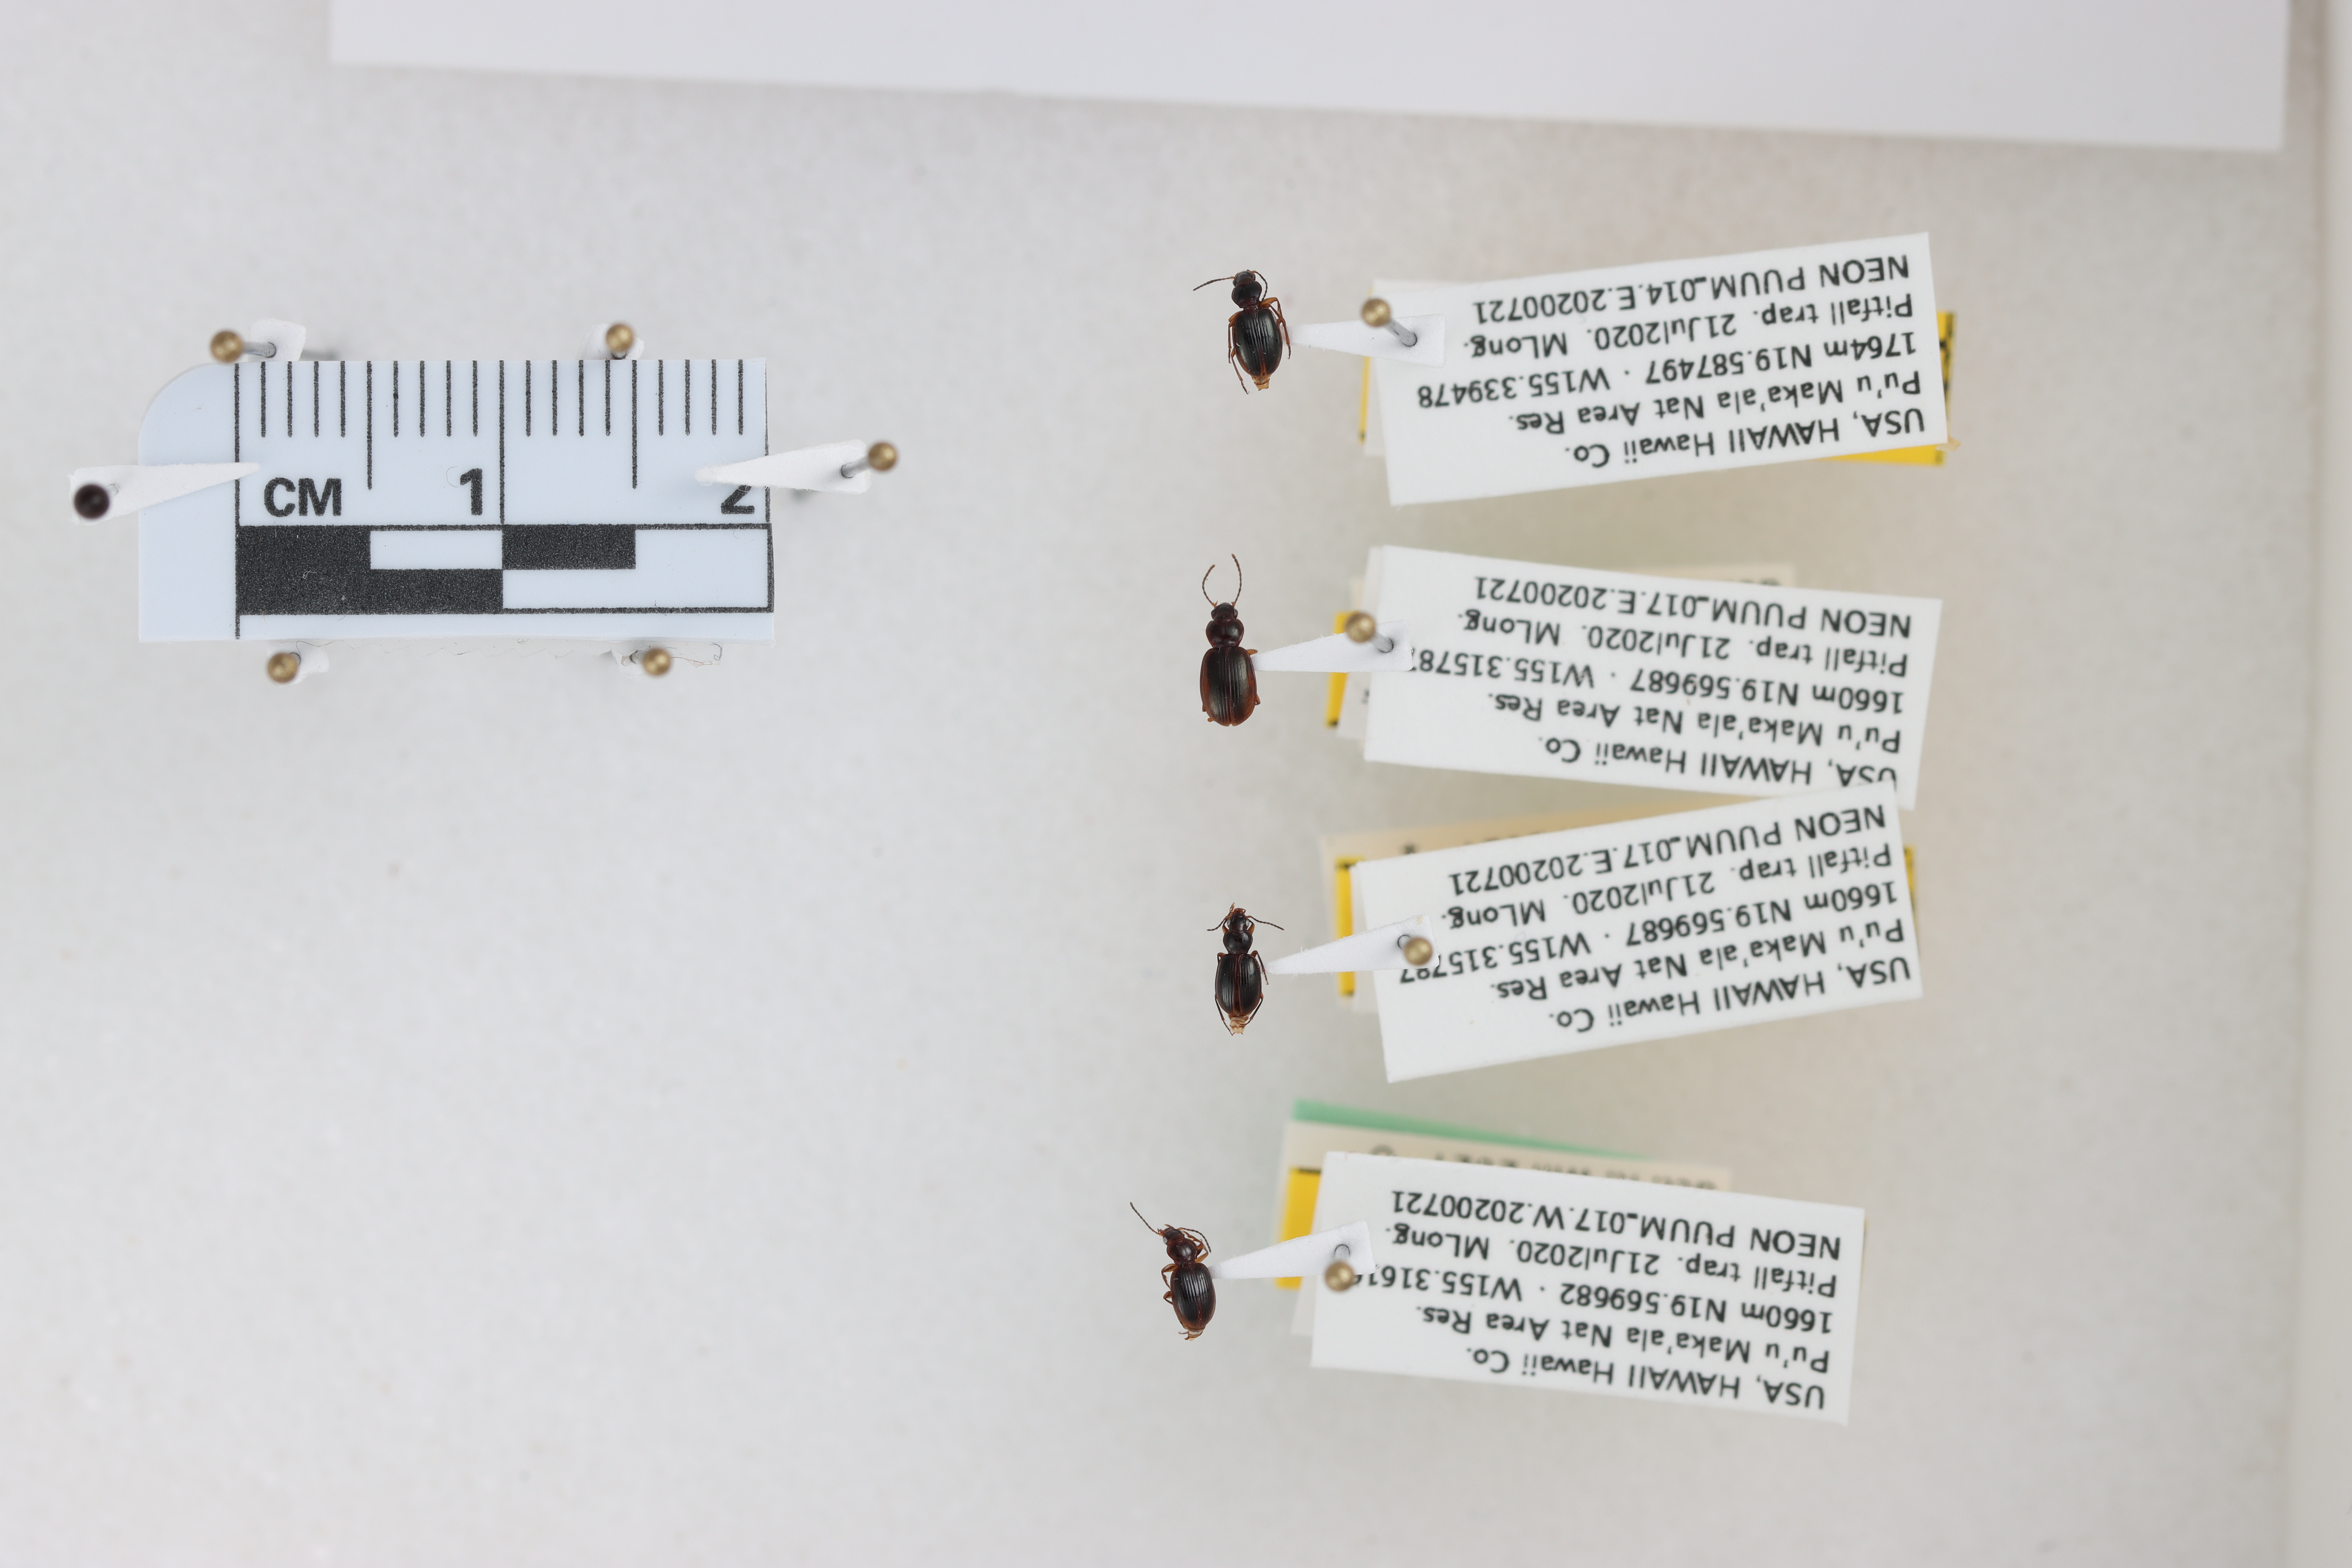
Beetle 1 — elytra length: 0.25 cm, elytra max width: 0.184 cm, basal pronotum width: 0.076 cm

Beetle 2 — elytra length: 0.289 cm, elytra max width: 0.21 cm, basal pronotum width: 0.097 cm

Beetle 3 — elytra length: 0.226 cm, elytra max width: 0.165 cm, basal pronotum width: 0.071 cm

Beetle 4 — elytra length: 0.237 cm, elytra max width: 0.163 cm, basal pronotum width: 0.067 cm